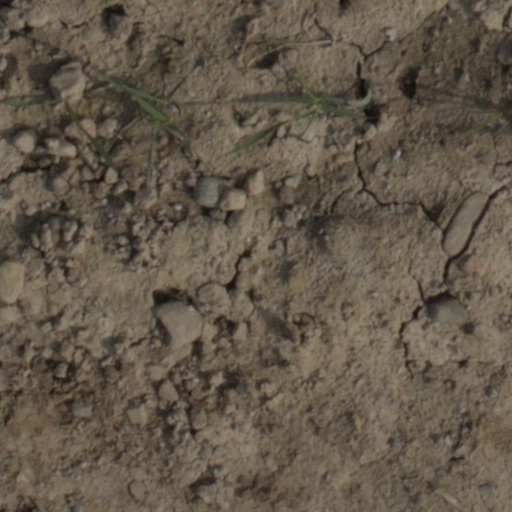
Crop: wheat